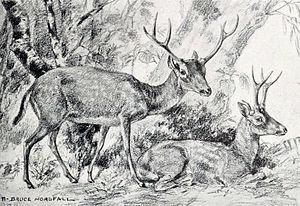
Ramoceros est un genre éteint d’herbivores terrestres de la famille des Antilocapridae, vivant en Amérique du Nord du Miocène, entre −14 millions d’années et −10 millions d’années.